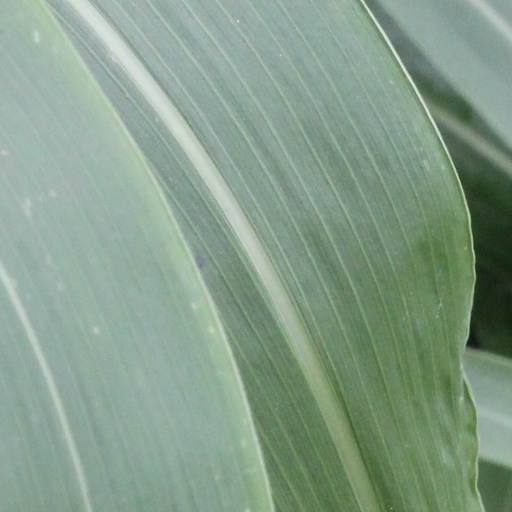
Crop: sorghum